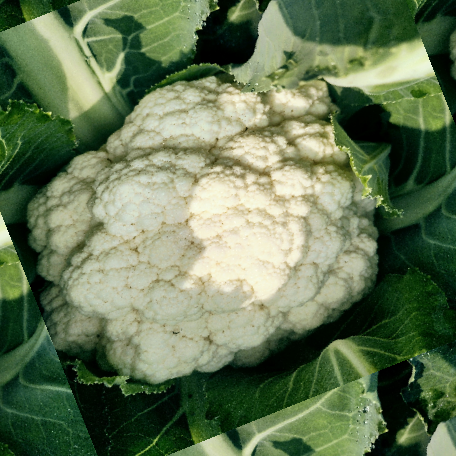
Label: Disease Free